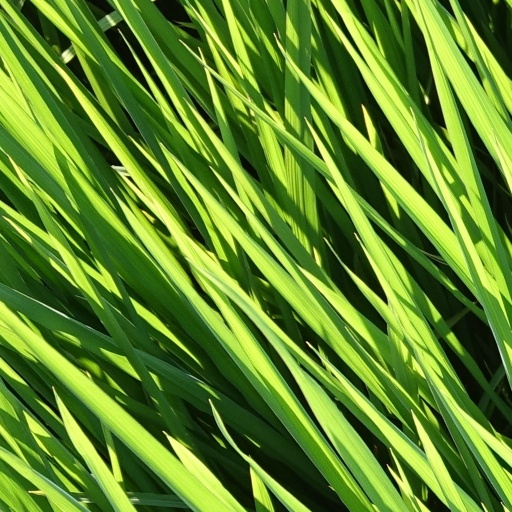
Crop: rice